Belling the Cat

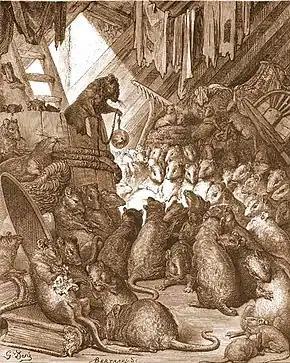
Gustave Doré's illustration of La Fontaine's fable,

Belling the Cat is a fable also known under the titles The Bell and the Cat and The Mice in Council. In the story, a group of mice agree to attach a bell to a cat's neck to warn of its approach in the future, but they fail to find a volunteer to perform the job. The term has become an idiom describing a group of persons, each agreeing to perform an impossibly difficult task under the misapprehension that someone else will be chosen to run the risks and endure the hardship of actual accomplishment.